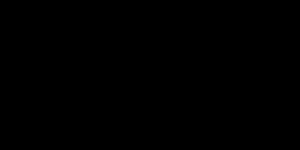
Le dauphin de Commerson, ou céphalorhynque de Commerson, est un mammifère aquatique du genre Cephalorhynchus de l'ordre des cétacés et de la famille des Delphinidae. Baptisé en l'honneur du naturaliste explorateur français du XVIIIᵉ siècle, Philibert Commerson qui les avait observés lors de sa circumnavigation avec Louis-Antoine de Bougainville. C'est un petit cétacé noir et blanc qui fréquente les eaux froides subantarctiques. Il est observé généralement en petit groupe de deux à quinze individus mais très rarement en très grand groupe, et ne s'éloigne guère des côtes. L'espèce, divisée en deux sous-espèces, est présente en deux aires géographiques disjointes, l'une à l'extrême sud du continent américain, l'autre